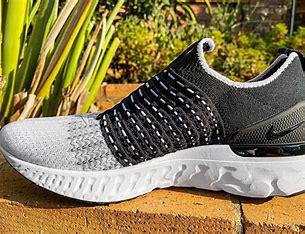
Brand: Nike
Model: React Phantom Run Flyknit 2